Battle of Kursk

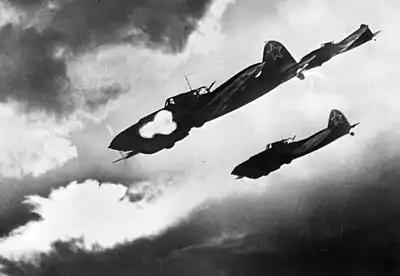
VVS Ilyushin Il-2 ground attack aircraft during the battle of Kursk

Stalin consulted with his frontline commanders and senior officers of the General Staff from 12 to 15 April 1943. In the end he and the Stavka agreed that the Germans would probably target Kursk. Stalin believed the decision to defend would give the Germans the initiative, but Zhukov countered that the Germans would be drawn into a trap where their armoured power would be destroyed, thus creating the conditions for a major Soviet counteroffensive. They decided to meet the enemy attack by preparing defensive positions to wear out the German groupings before launching their own offensive. Preparation of defences and fortifications began by the end of April, and continued until the German attack in early July. The two-month delay between the German decision to attack the Kursk salient and its implementation allowed the Red Army ample time to thoroughly prepare.